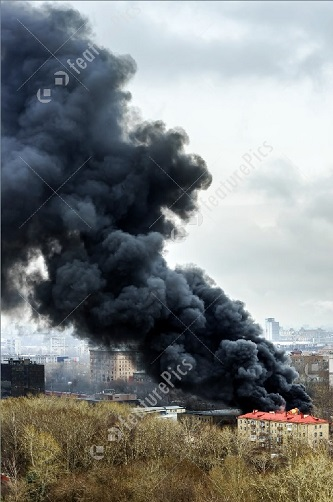
Fire: no
Smoke: yes